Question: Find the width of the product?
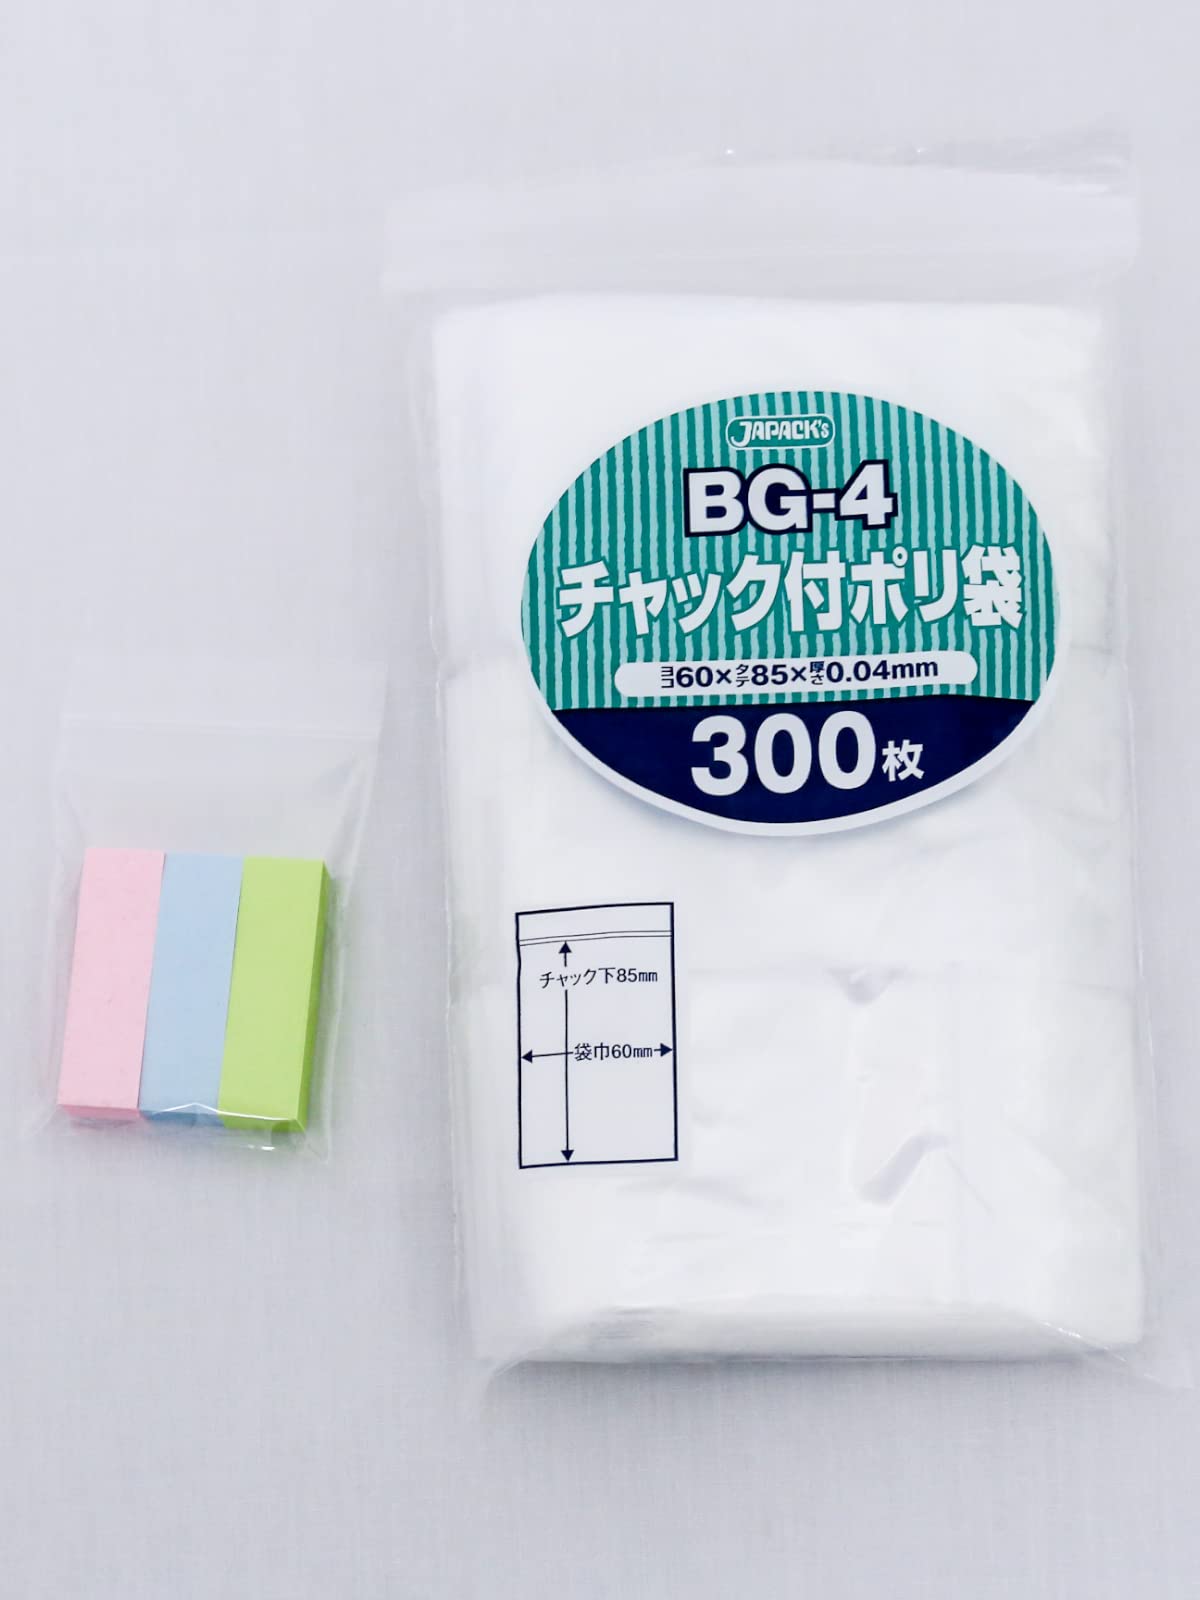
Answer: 50.04 millimetre